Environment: real
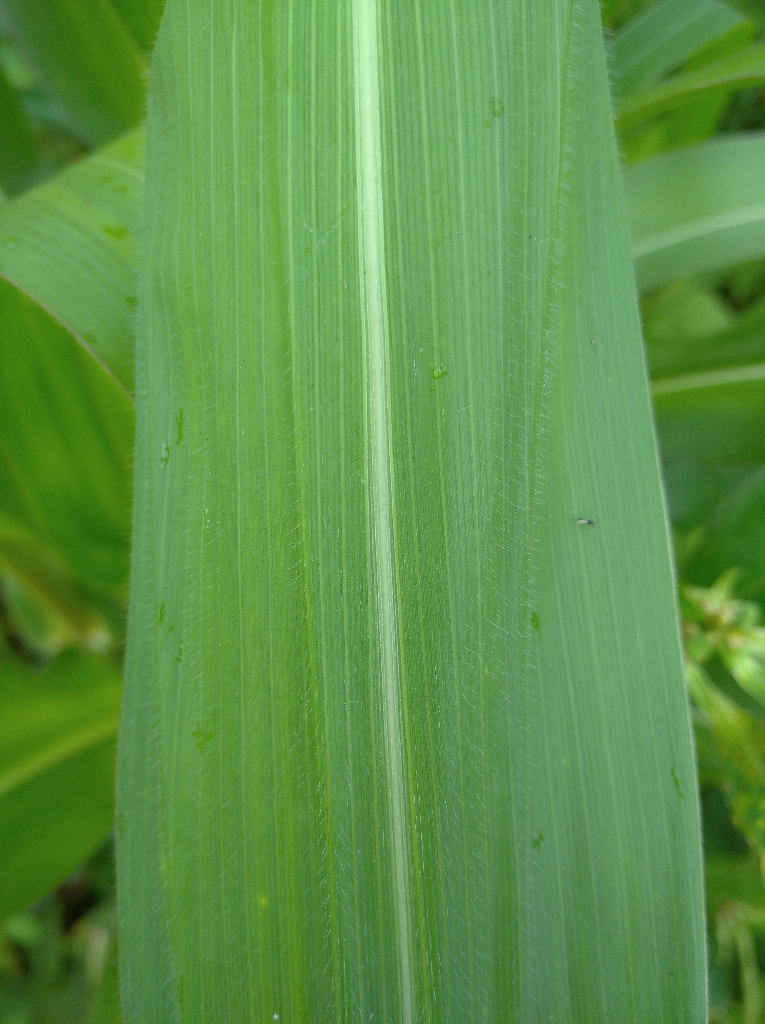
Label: healthy